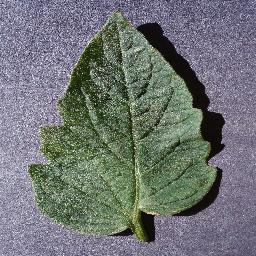
Label: Tomato___healthy